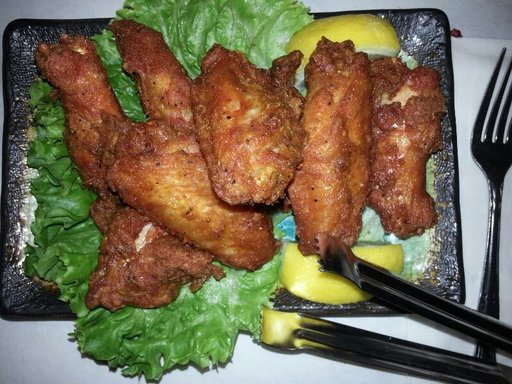
Label: chicken_wings